Jesse H. Jones

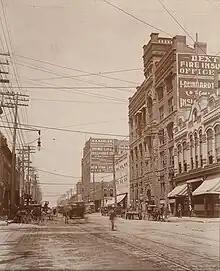
View of Main Street, Dallas, c. 1900

Jesse and his brother liquidated the tobacco inventory from their father's estate and spent the proceeds on their sisters' homes. Jesse returned to Dallas and applied for a position with the M.T. Jones Lumber Company's downtown yard on Main Street and St. Paul. M. T. refused to hire him, leading Jones to wonder if his former supervisor in Hillsboro had reported unfavorably on him. An investigation of the Hillsboro yard, however, revealed that its manager had committed fraud. The general manager of the company, C. T. Harris, fired that manager and hired Jesse as bookkeeper for the big Dallas yard. Initially, Jesse earned a salary of $15 per weekmore than he made at the Hillsboro yard. After just six months, Harris made Jesse the manager there, raising his salary to $100 per month. Harris made these decisions without consulting M.T., the owner of the company. Jesse ran the Dallas yard profitably, even in the face of eight competitors in the local market. In 1895, with M.T. still critical of the Dallas operations, Jesse tendered his resignation. However, M.T. audited the books of the Dallas yard and found them to be in good order. M.T. asked Jesse to retract his resignation. Jesse replied that he would take his old job back for $150 per week and six percent of the profits. M.T. agreed to Jesse's terms.